Haré Rama Haré Krishna

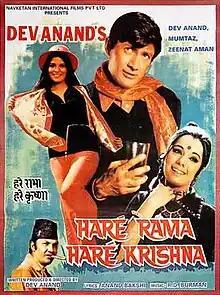

Haré Rama Haré Krishna is a 1971 Indian musical drama film directed by Dev Anand starring himself, Mumtaz and Zeenat Aman. The film was a hit and a star-making vehicle for Zeenat Aman, who played a westernized hippie, and won the Filmfare Best Supporting Actress Award, as well as the BFJA Award for Best Actress. The movie dealt with the decadence of the Hippie culture. It aimed to have an anti-drug message and also depicts some problems associated with Westernization such as divorce. It was influenced by the 1968 American psychedelic film "Psych-Out".